9th Ward of New Orleans

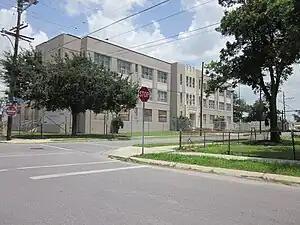
The school a young Ruby Bridges found herself integrating into at the peak of the Civil Rights Movement.

In 1960, the Ninth Ward found itself once again being a topic of discussion when Ruby Bridges became the first black student to attend the then all-white Willam Frantz Elementary School, thus launching the New Orleans school desegregation crisis. While the school has since become a charter, the school community has managed to honor her with a statue on campus and preserve the classroom she attended.